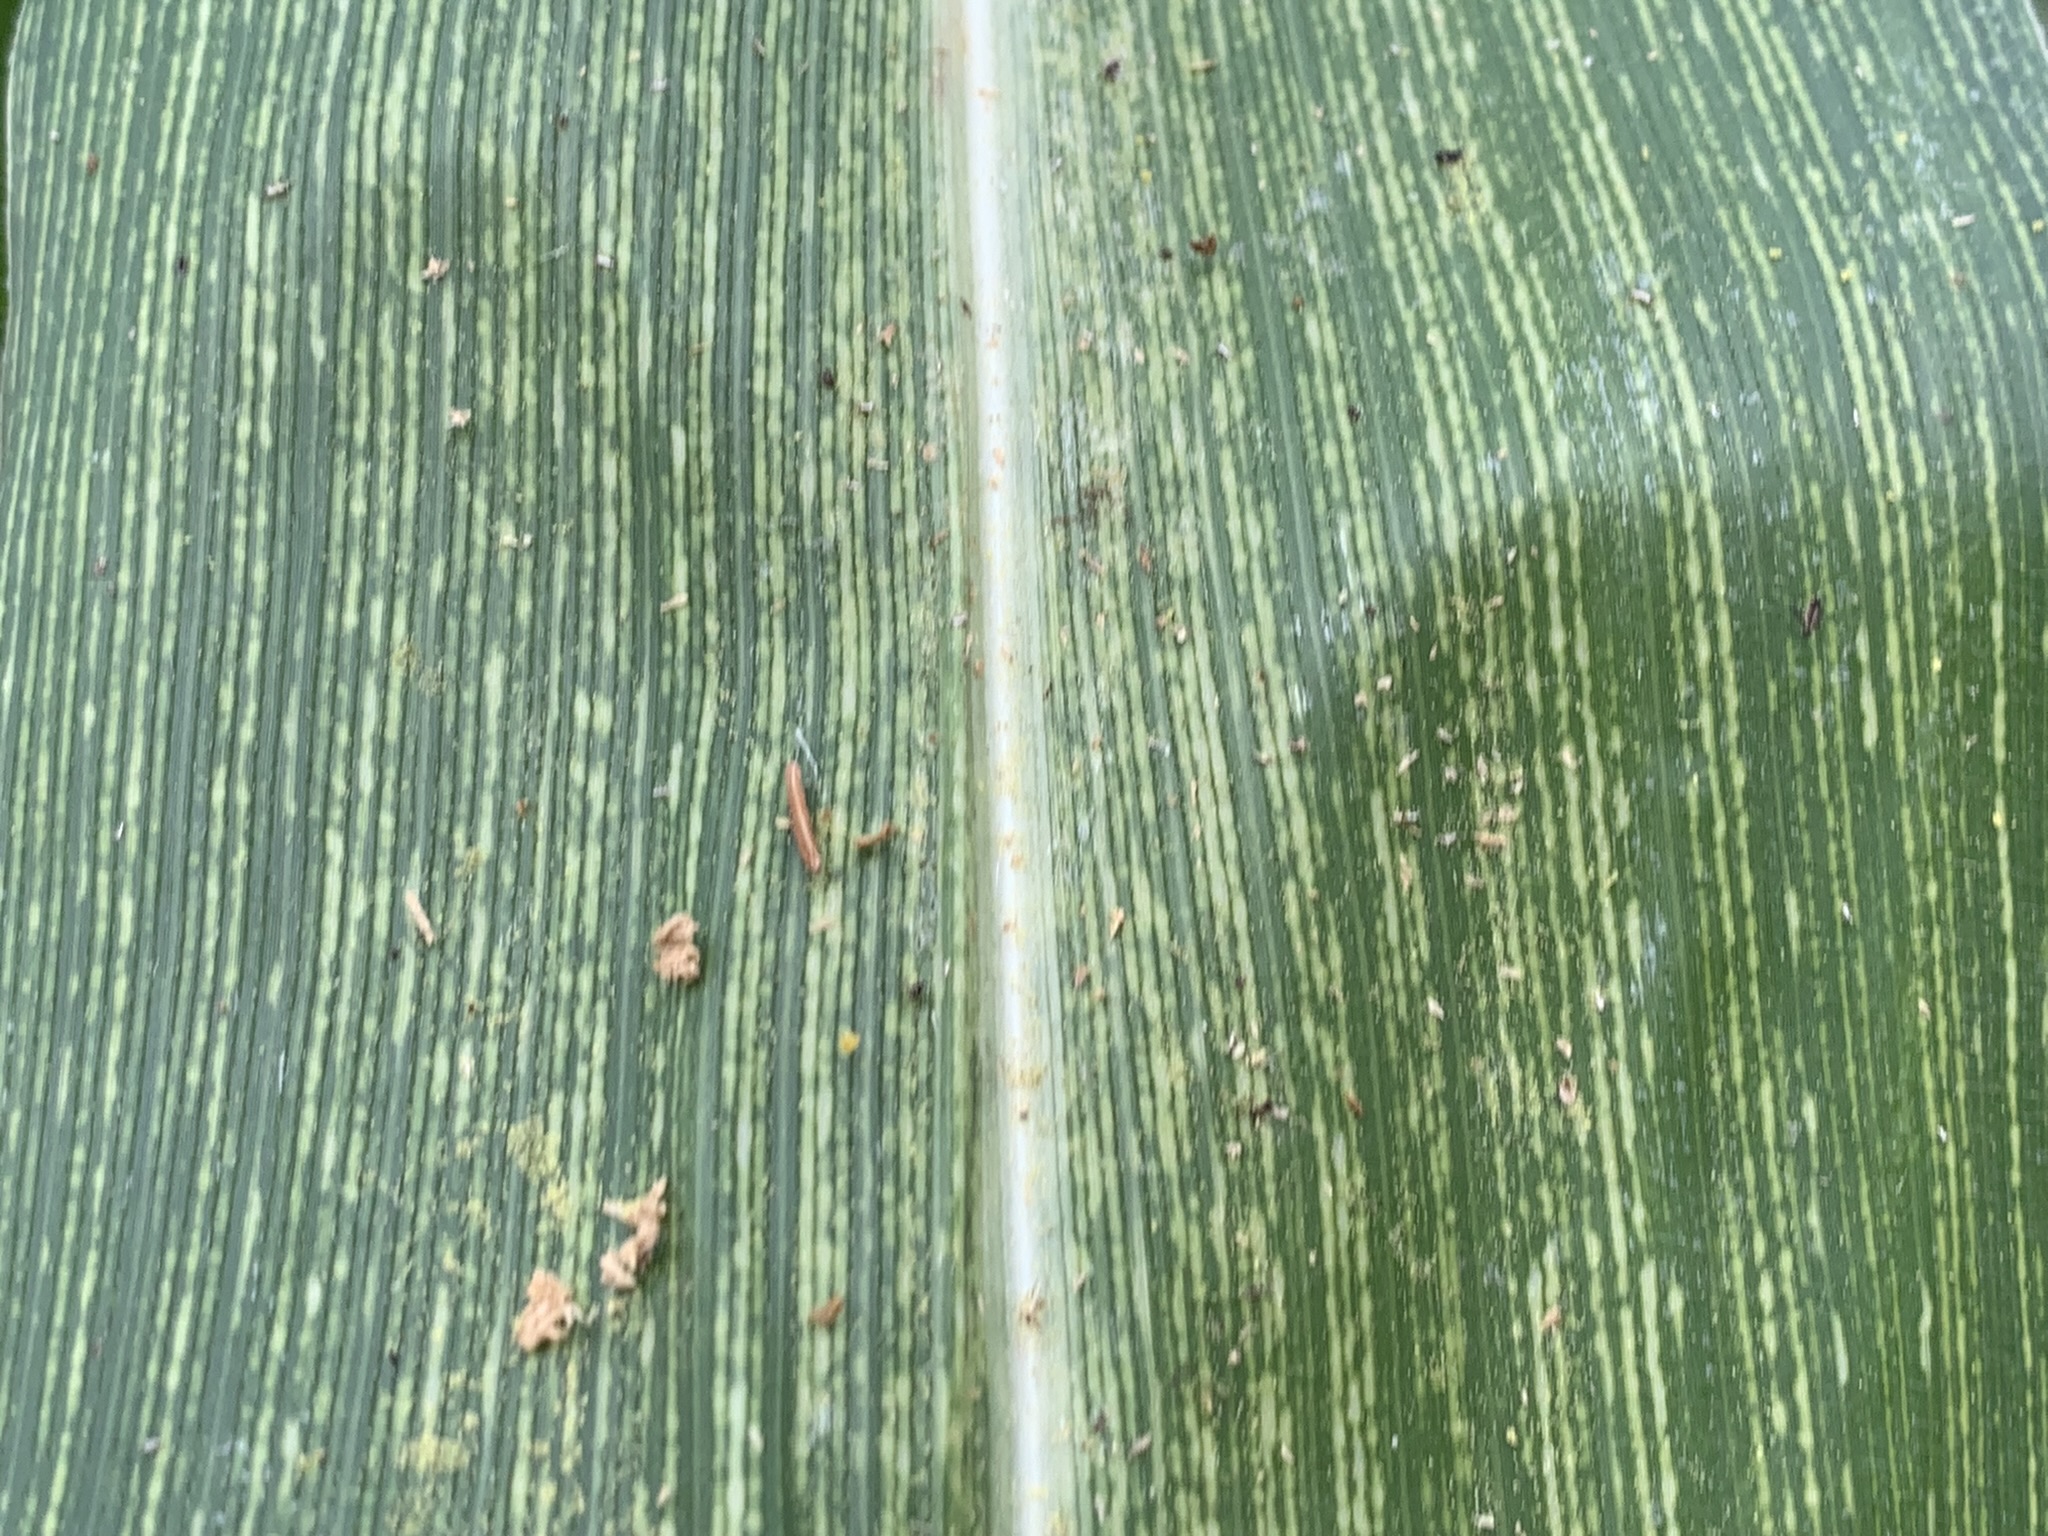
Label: MSV